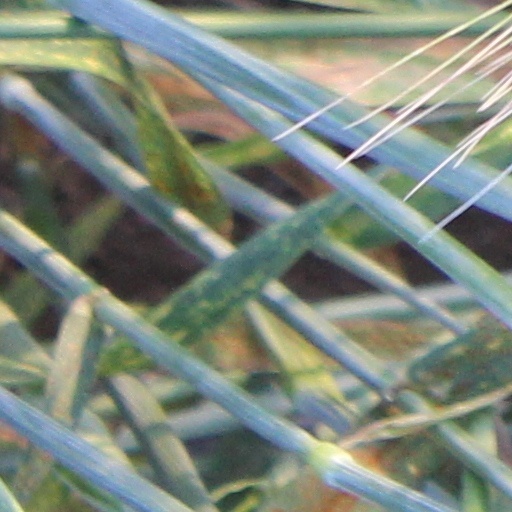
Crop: wheat